Maritime history

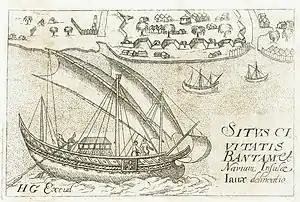
Jong of Banten, early 1600s.

Northern European Vikings also developed oceangoing vessels and depended heavily upon them for travel and population movements prior to 1000 AD, with the oldest known examples being longships dated to around 190 AD from the Nydam Boat site. In early modern India and Arabia the lateen-sail ship known as the dhow was used on the waters of the Red Sea, Indian Ocean, and Persian Gulf.